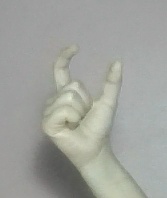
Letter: nun